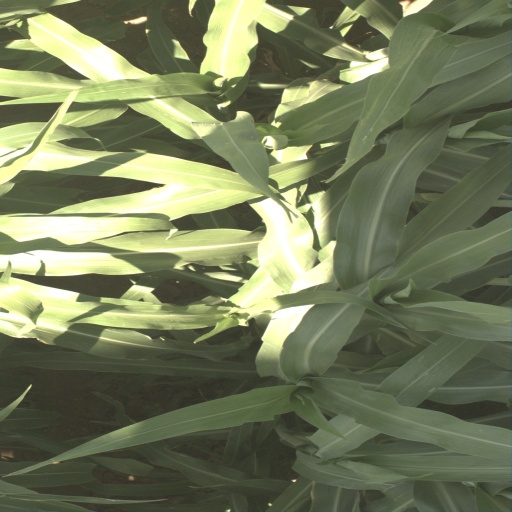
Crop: sorghum